RoboCop 2 (video game)

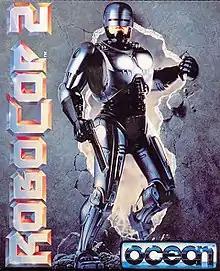

RoboCop 2 is a platform shooter video game based on the 1990 film of the same name. The game was released for several platforms, including Amiga, Amstrad GX4000, Atari ST, Commodore 64, Game Boy, Nintendo Entertainment System, and ZX Spectrum. Ocean Software developed and published several versions, and Data East manufactured an arcade version.